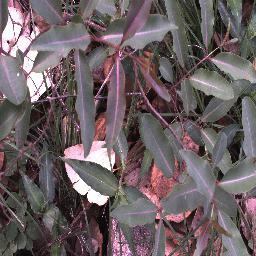
Label: rubber_vine